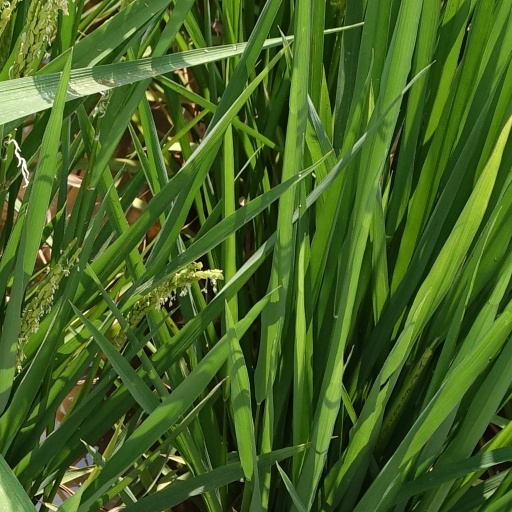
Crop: rice